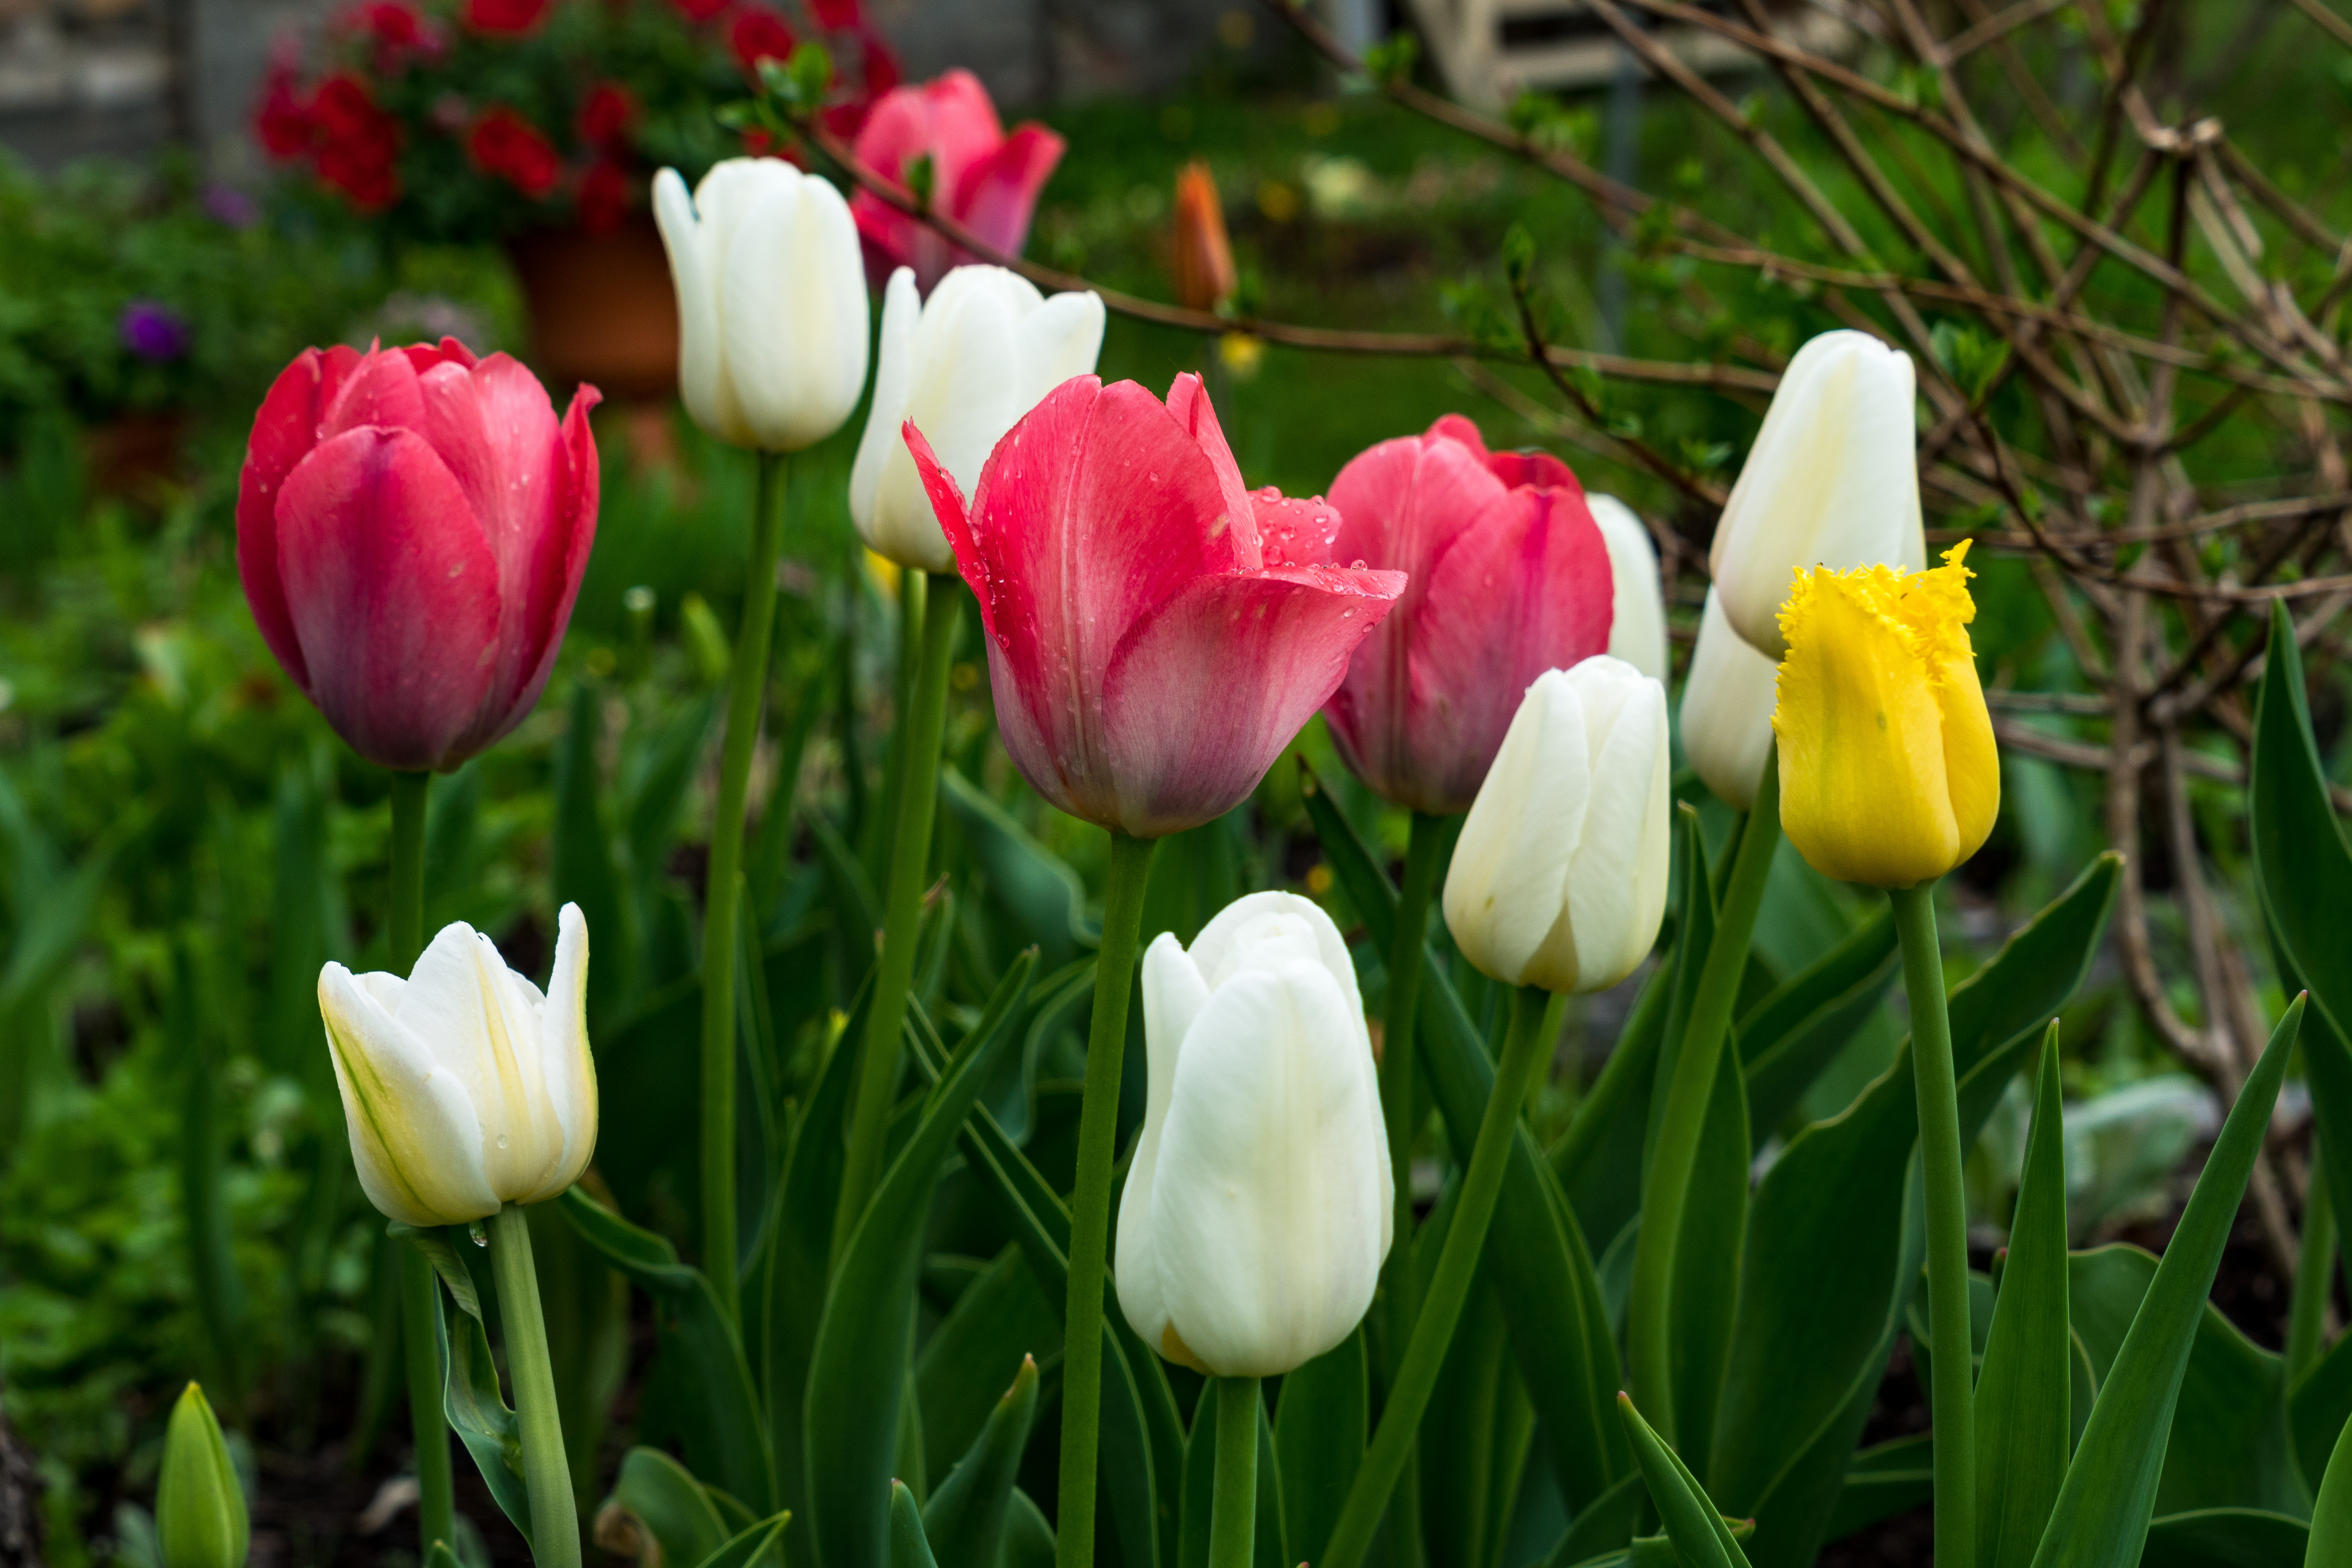
flowers, petals, nature, colorful, flower, flower garden, smell, living, happiness, summer, bloom, plants, garden, village, rural area, daytime, plant, natural environment, petal, pink, magenta, spring, botany, flowering plant, meadow, plantation, plant stem, tulip, annual plant, herbaceous plant, wildflower, field, botanical garden, perennial plant, bud, Pedicel, crocus